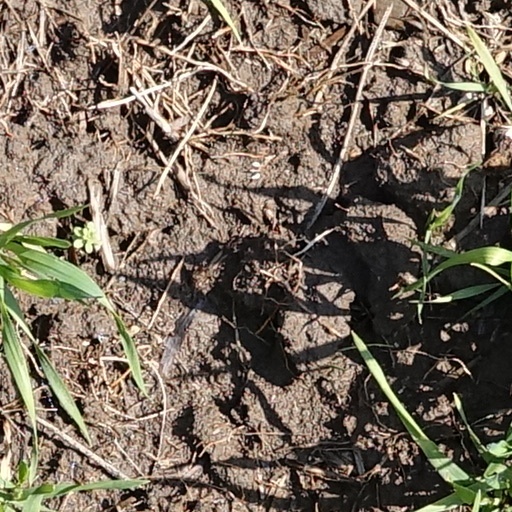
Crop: wheat